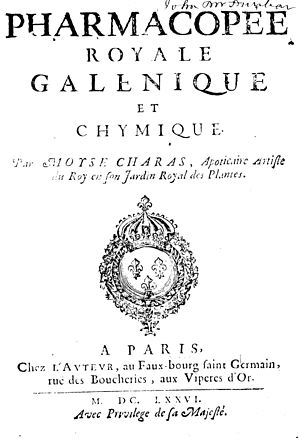
Farmakopé
En antik fransk farmakopé
"Farmakopé betyder egentlig ""forskrift for lægemidlernes tilberedning"", men denne definition er i nutiden ikke længere i fyldestgørende overensstemmelse med farmakopéens sande væsen og indhold, idet der ved udarbejdelsen af de nyeste farmakopéer er lagt mere vægt på nøjagtig at angive beskaffenheden og kvaliteten af de stoffer, der skal anvendes til lægemidlernes tilberedning, end at give en slet og ret samling forskrifter. Nutidens farmakopéer er meget snarere lovbøger end lærebøger, for de i farmakopéen indeholdte bestemmelser har, for så vidt farmakopéen er autoriseret af staten, hvilket er tilfældet i de fleste europæiske lande, lovgyldig kraft.